Spier's School

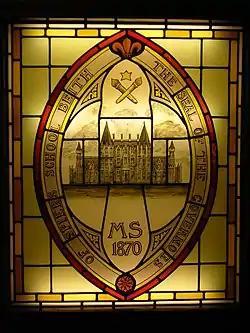
The Seal of the Governors of Spier's school. Note the 'old' architectural design - which was never used, and the date; some 18 years before the school opened. This item is now located at Beith Primary school.

Spier's School (NS352533), at Beith, in North Ayrshire, Scotland was opened in 1888 and closed in 1972. The school, now demolished, was built using Ballochmyle red sandstone and was reminiscent of the ancient Glasgow University. The school motto was 'Quod verum tutum' (What is true is safe). The gardens and woodlands are open to the public at all times.